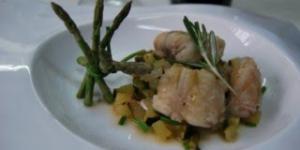
rape al romero